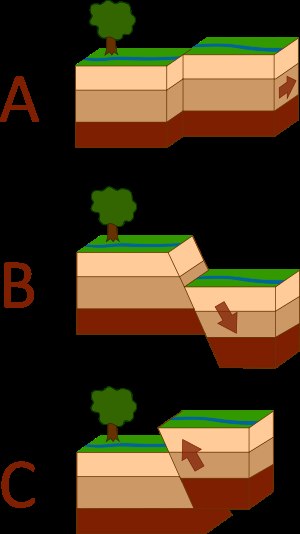
Forkastning / Definitioner og typer
Forkastningstyper